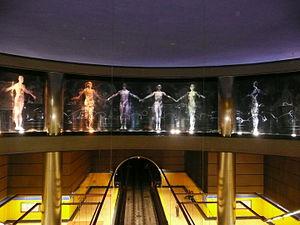
Hospital 12 de Octubre est une station de la ligne 3 du métro de Madrid, en Espagne.